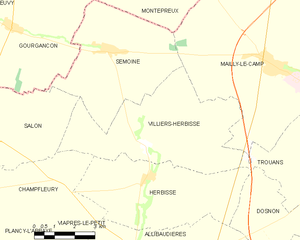
Carte des communes françaises: Villiers-Herbisse